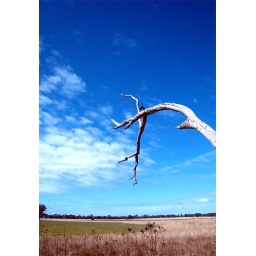
On a bike ride in NSW, Australia my husband dropped his water bottle and I saw this tree......